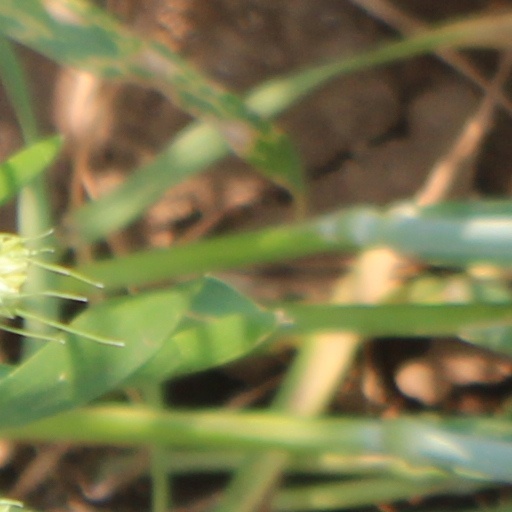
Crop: wheat